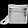
Label: Bag